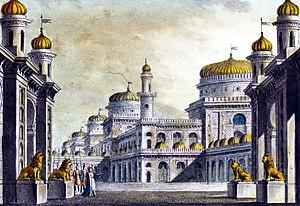
Décor du cinquième tableau de l'Acte II de Il crociato in Egitto de Meyerbeer par Alessandro Sanquirico pour la première à La Scala de Milan (1826)
Il crociato in Egitto est le neuvième opéra composé par Giacomo Meyerbeer, et son sixième et dernier opéra composé pour un théâtre italien. Le livret est de Gaetano Rossi. La création eut lieu à La Fenice de Venise le 7 mars 1824. Cet opéra va remporter un triomphe international, permettant à son compositeur d’atteindre une renommée équivalente à celle de Rossini. Il s’agit également du premier opéra de Meyerbeer joué à Paris. Ce succès et la volonté de suivre Rossini, qui vient de prendre la direction du Théâtre-Italien et à qui le lie une amitié profonde et durable, vont inciter Meyerbeer à quitter l’Italie et à s’installer à Paris. Mais de nombreux musicologues notent qu’avec Il crociato, Meyerbeer a entamé une évolution artistique qui annonce déjà le Grand opéra, dont il va devenir l’un des plus ardents promoteurs.